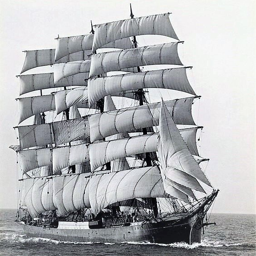
the last commercial sailing ship , to round cape .